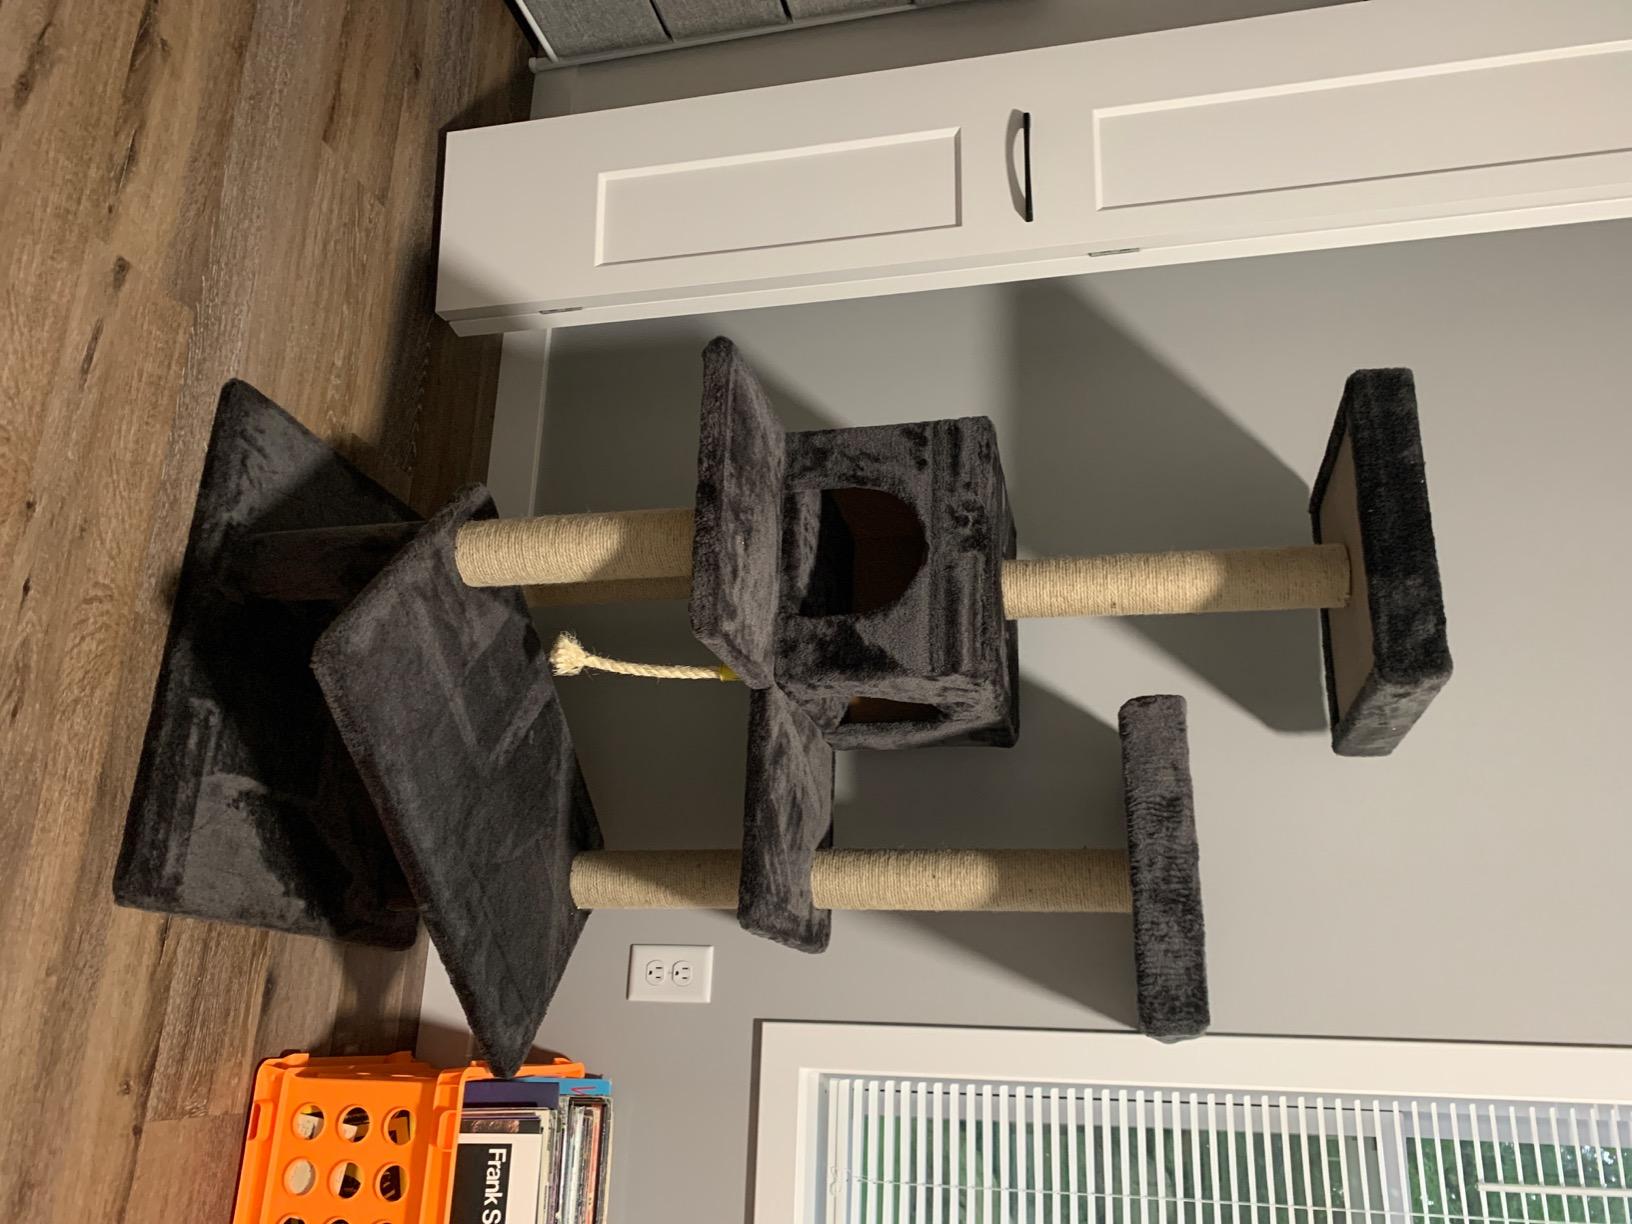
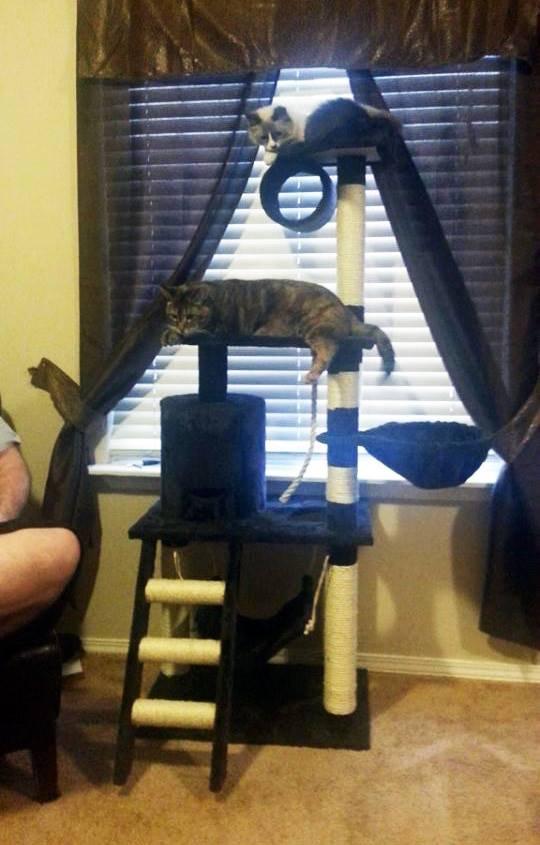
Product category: items_cat tree
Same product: no